V. R. Parton

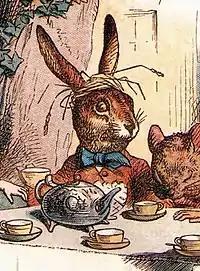
The March Hare; illustration by Sir John Tenniel

When in check, a player must get out of check immediately on his turn by moving one of his own men. (If he cannot legally do so, he loses the game.)